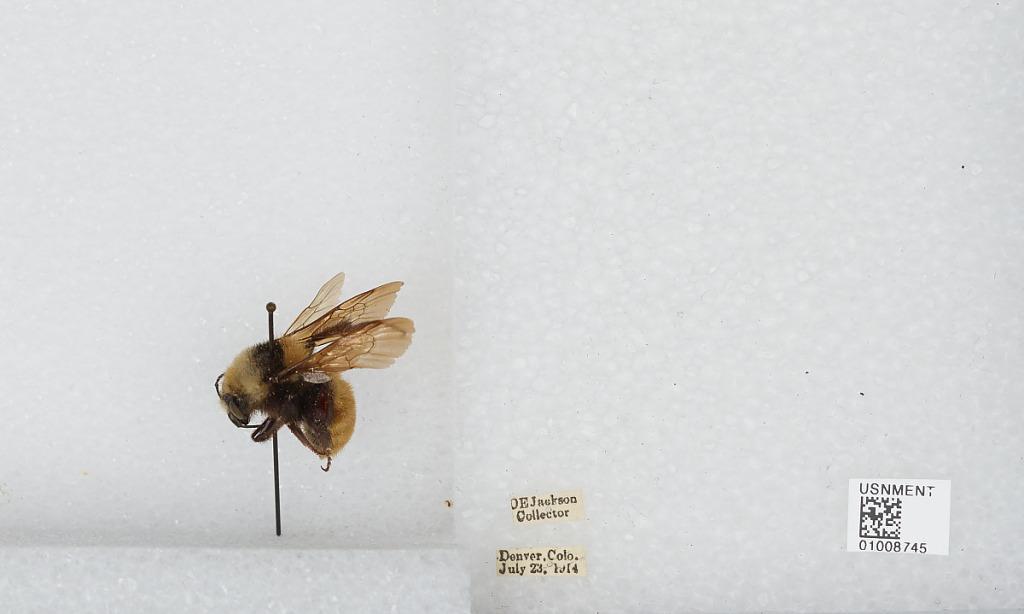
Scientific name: Bombus (Subterraneobombus) appositus Cresson
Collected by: O. Jackson
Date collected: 1914-7-23
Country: United States
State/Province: Colorado
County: Denver
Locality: Denver
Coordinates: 39.7619, -104.881